LGM-35 Sentinel

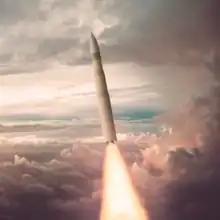
Concept rendering of the LGM-35A

The LGM-35 Sentinel, also known as the Ground Based Strategic Deterrent (GBSD), is a land-based intercontinental ballistic missile (ICBM) system under development for the United States Air Force. It is intended to replace all 450 Minuteman III missiles beginning in 2029, with service expected through 2075. The Minuteman III missiles are currently deployed in North Dakota, Wyoming, Colorado, Montana, and Nebraska.